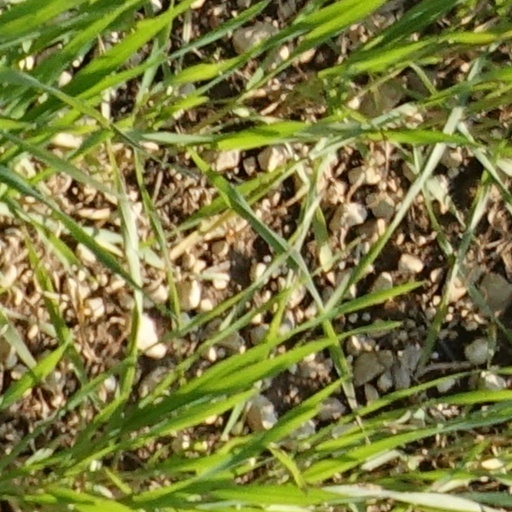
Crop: wheat